Agents and Patients

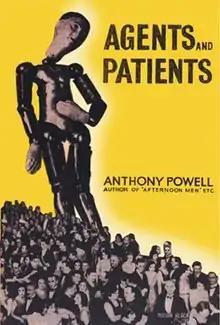
First edition (publ. Duckworth)

Agents and Patients is the fourth novel by the English writer Anthony Powell. It combines two of the aspects of 1930s life, film and psychoanalysis. In what Powell himself has acknowledged is a "roman a clef" of sorts, a comically critical eye is cast across "entre deux guerres" society and its often self-indulgent, usually unsatisfied quest for contentment.